Liu Haichan

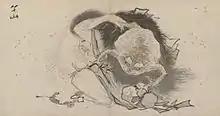
Liu Haichan with his Money Toad and string of cash, (early 16th century) painting by Zhang Lu

Although Liu Haichan's alchemical texts and poems seem to have been well-known, many became lost works, excepting some citations in the canonical and quotes in several Song and Yuan works. Liu was also famous for his poetry and the calligraphic traces he left on temple walls—a way of creating new holy places that was also favored by Lü Dongbin.